College Station, Texas

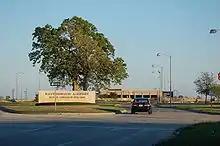
Easterwood Airport

Almost all of College Station is within the College Station Independent School District, while small sections are in Bryan Independent School District. College Station ISD operates two high schools: A&M Consolidated High School and College Station High School.